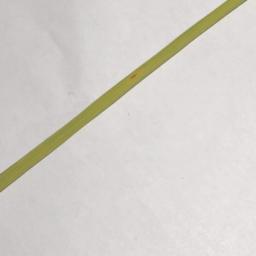
Label: Rice___Brown_Spot